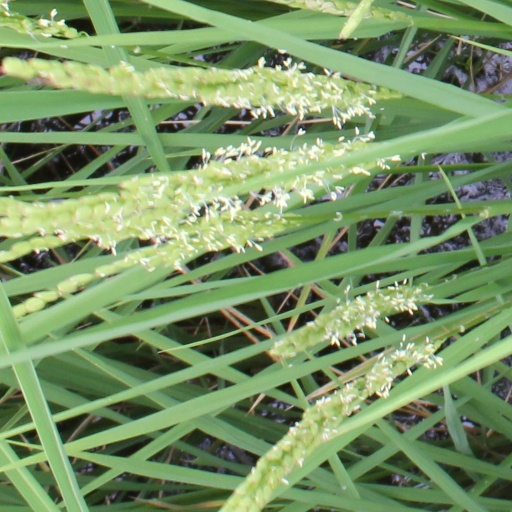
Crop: rice